Transport in Berlin

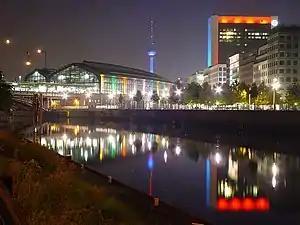
Multimodal train station Berlin Friedrichstraße alongside the River Spree

The most important canals within Berlin run roughly east to west between the rivers Spree and Havel. The canal system to the north of the Spree begins with the Berlin-Spandau Ship Canal, which runs from the Spree near the Hauptbahnhof to the River Havel above Spandau. The Westhafen Canal and the Charlottenburg Canal, both near Charlottenburg, provide further connections between the Berlin-Spandau Ship Canal and the River Spree.